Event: Nepal Earthquake
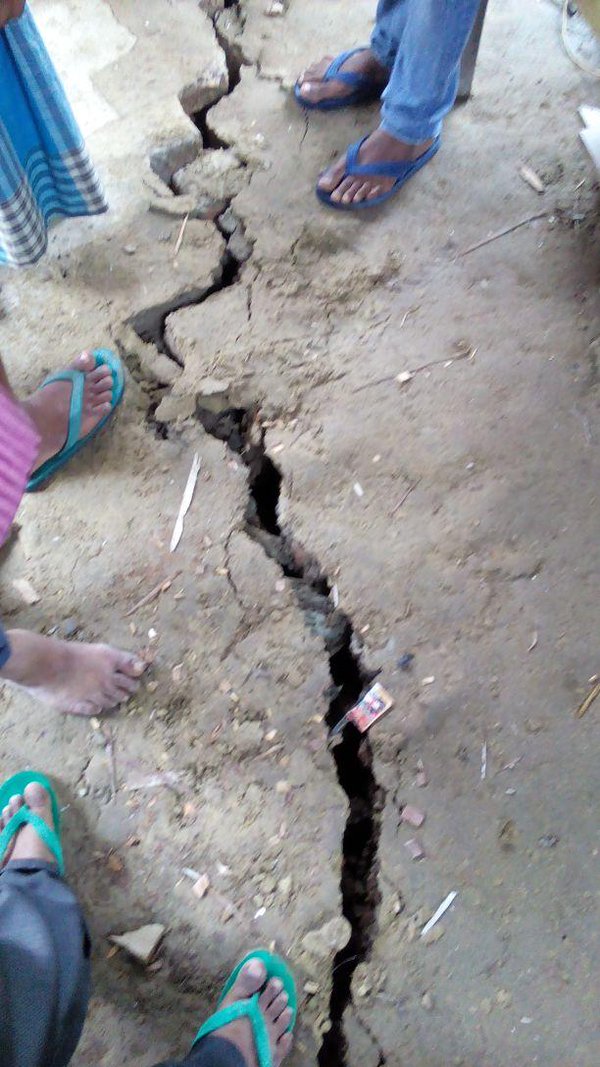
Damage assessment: damage